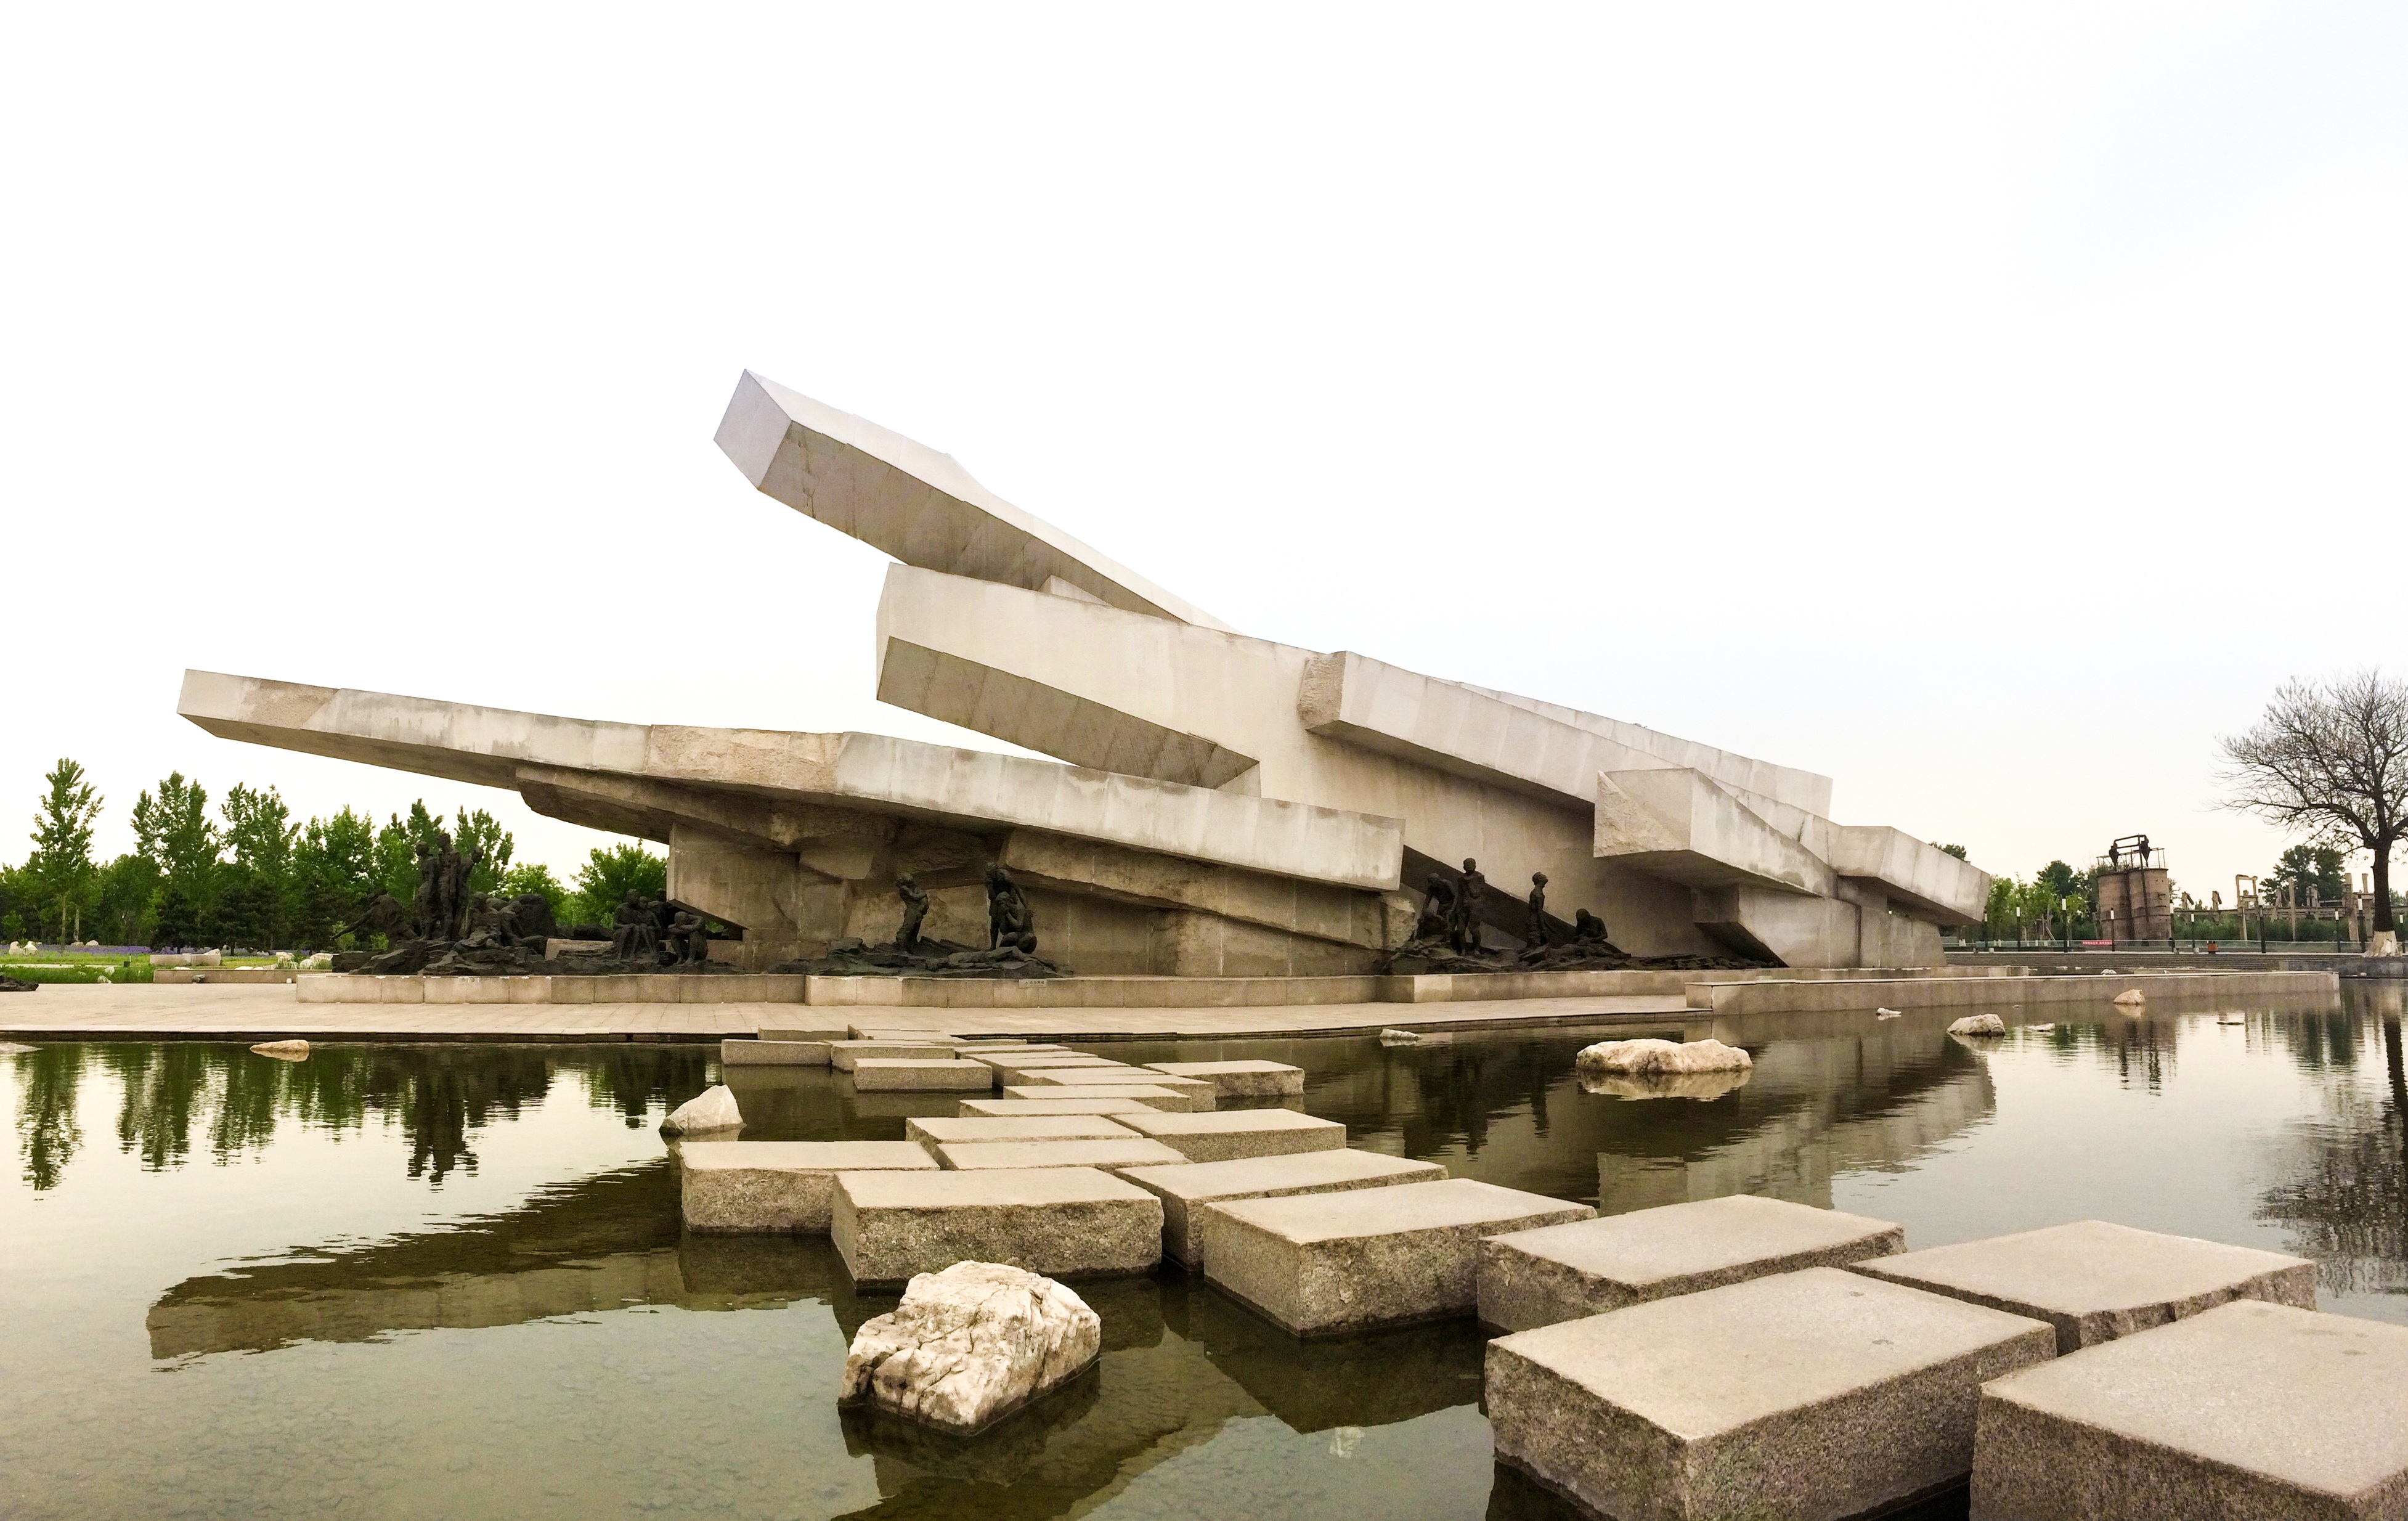
wood, bridge, vehicle